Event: Nepal Earthquake
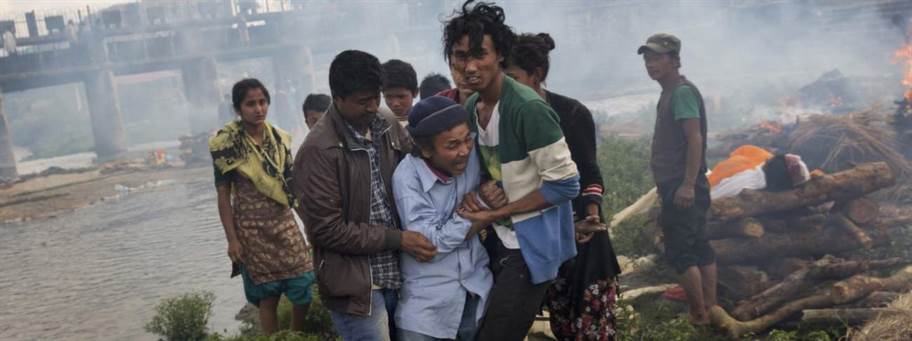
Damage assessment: damage